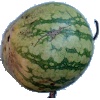
Label: watermelon